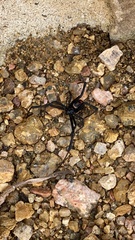
Species: Lactrodectus_hesperus